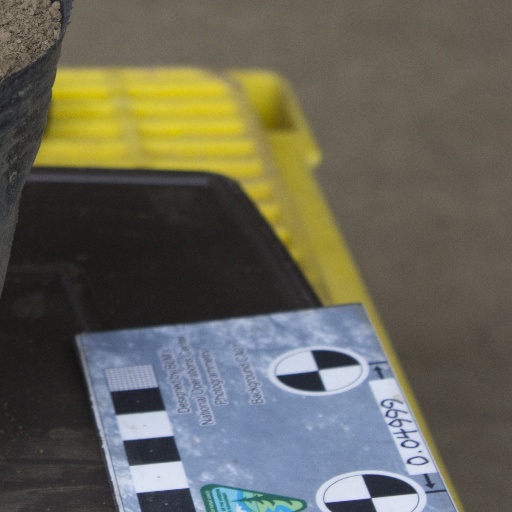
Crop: soybean